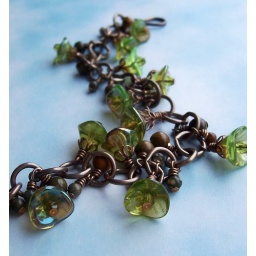
Ocean jaspers in green and gold, with Czech glass bellflowers, peridot green w/ &amp;quot;celsian&amp;quot; coating.